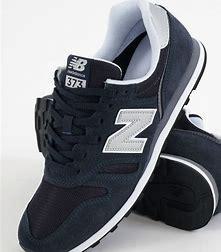
Brand: New
Model: Balance 373